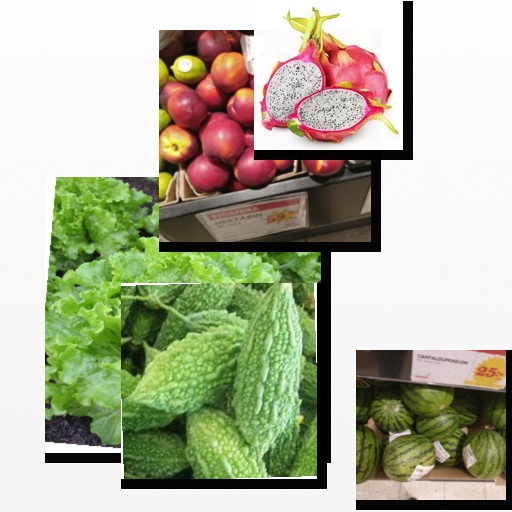
Food items: lettuce, bitter_gourd, dragon_fruit, melon, nectarine